Presidency of Rodrigo Duterte

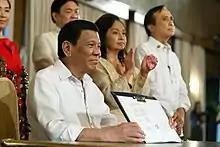
Duterte shows a copy of the PhilSys Act after signing it at Malacañang Palace on August 6, 2018.

Since 2017, Duterte called for the creation of the Department of Disaster Resilience to administer disaster response and rehabilitation, but the bill was opposed by some senators over concerns about bureaucracy. In 2019, Duterte approved GeoRisk PH, a multi-agency initiative to serve as the central resource for natural hazard and risk-assessment information.